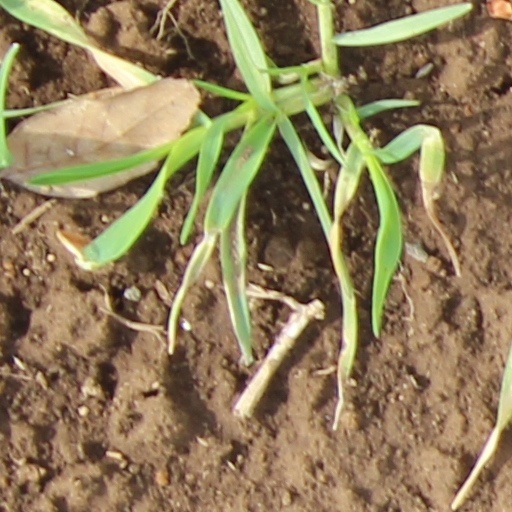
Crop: wheat